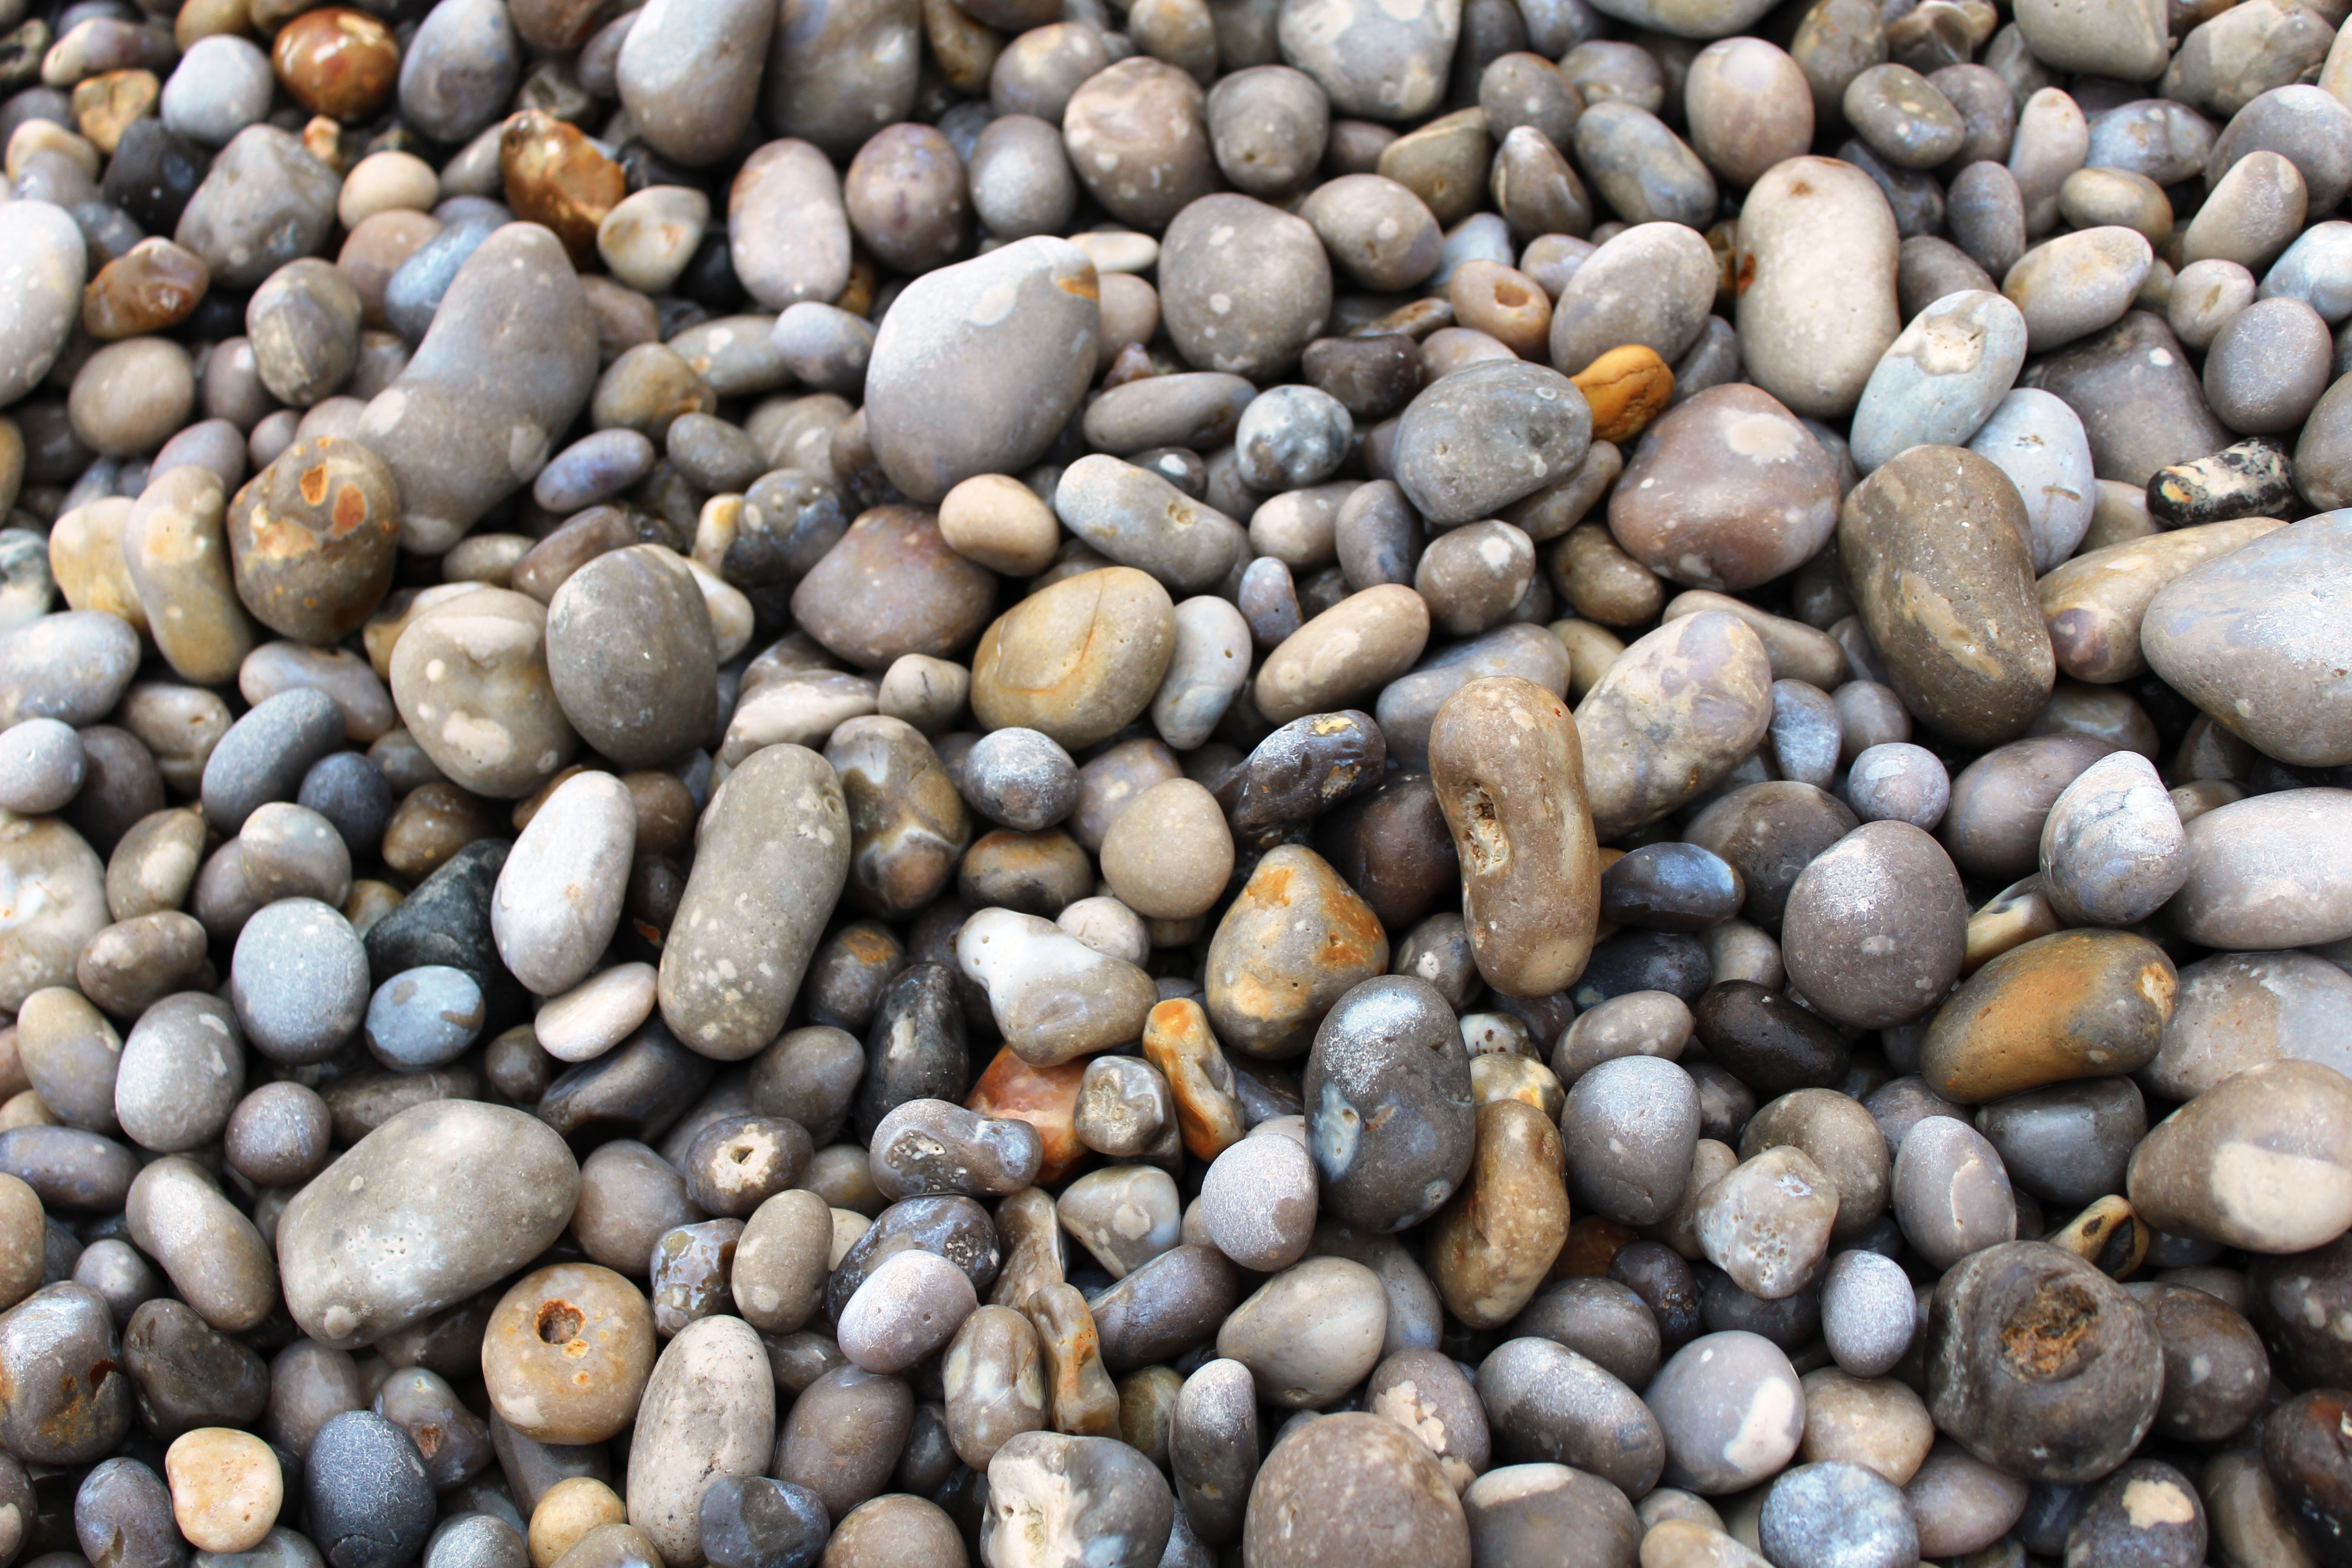
rock, pebble, material, gravel